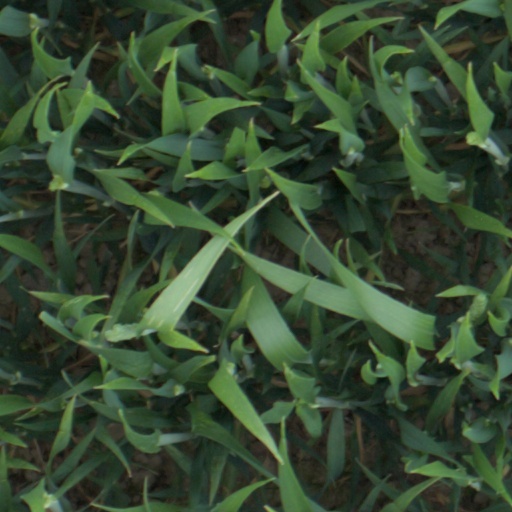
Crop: wheat